Lionel Rees

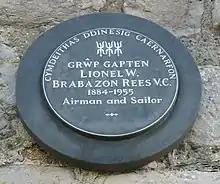

In June 1920, he took command of the flying wing at RAF College Cranwell, becoming the assistant commandant in March 1923. Promoted to group captain after the RAF moved away from the Army rank structure, Rees became deputy director in the Air Ministry directorate of training and in January 1925 he became an additional air aide-de-camp to the King.